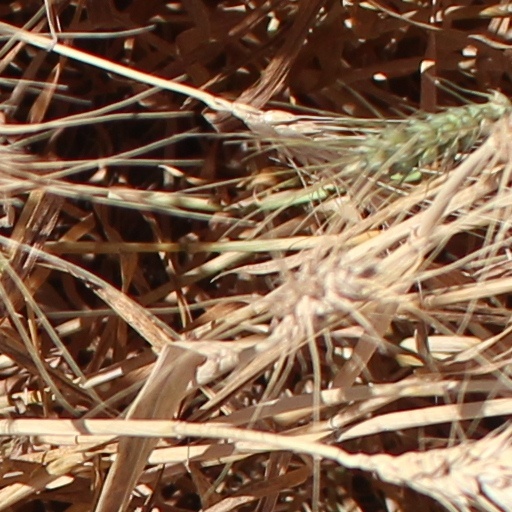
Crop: wheat